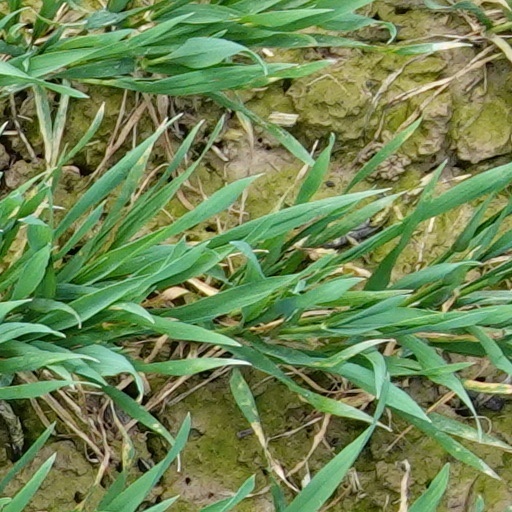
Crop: wheat